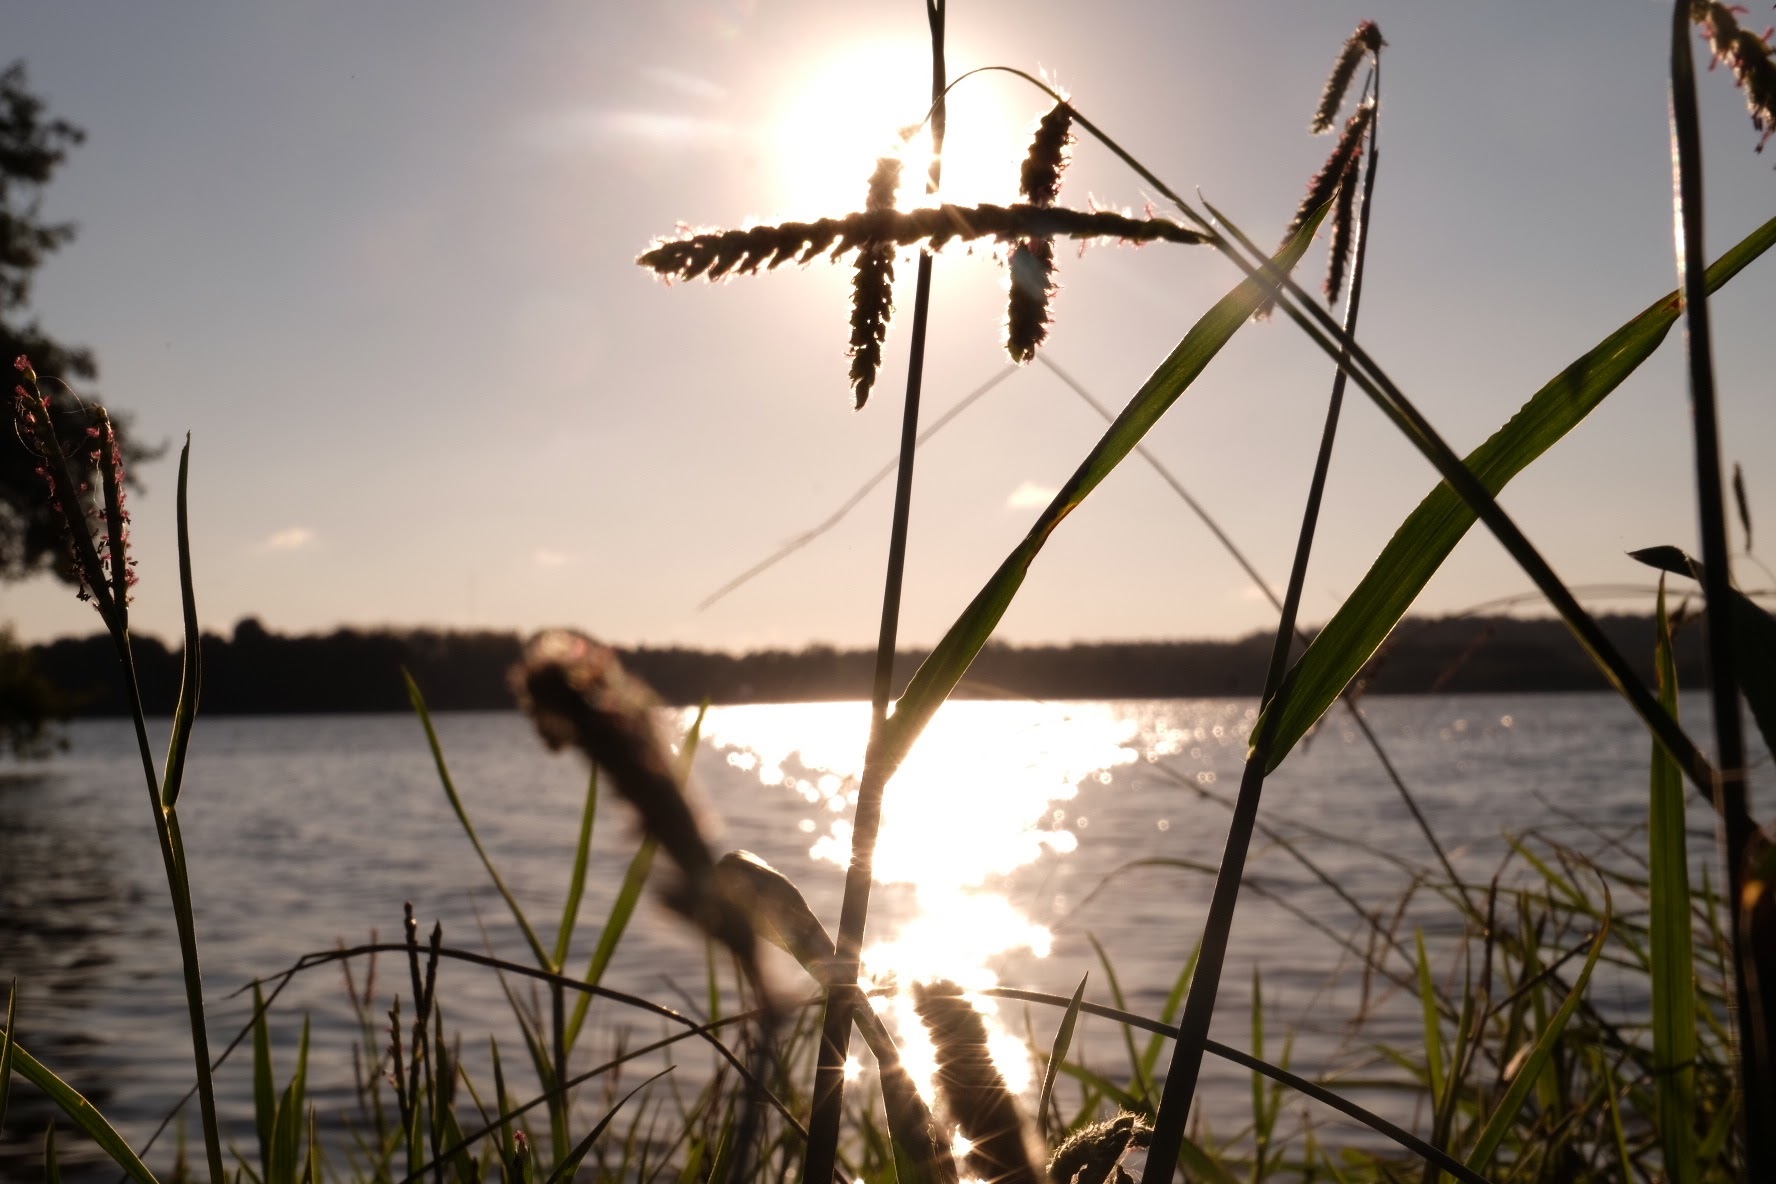
tree, water, nature, grass, branch, plant, sunset, sunlight, morning, flower, wind, evening, reflection